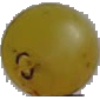
Label: white_grape